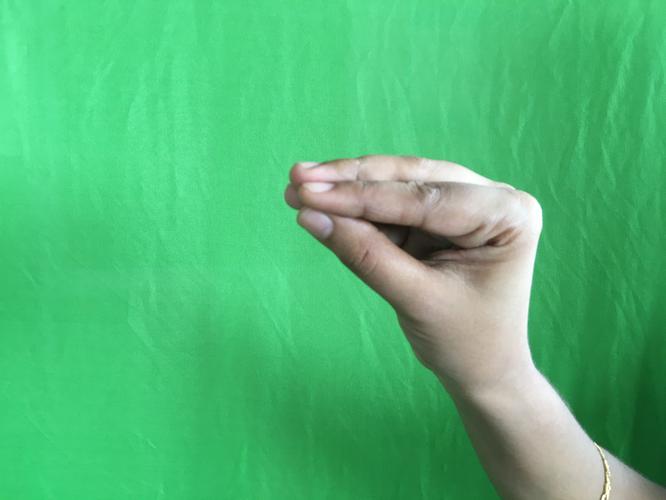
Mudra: Mukulam
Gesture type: single_hand